Eucalyptus celastroides

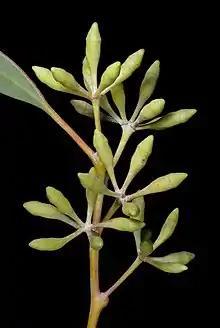
buds

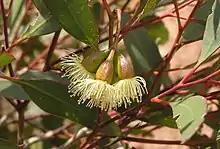
flowers

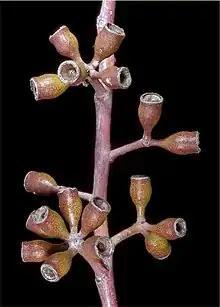
fruit

"Eucalyptus celastroides" is a mallee, rarely a tree, and typically grows to a height of and forms a lignotuber. It has rough, flaky bark for up to half the trunk, then smooth mottled whitish bark above, or sometimes from the base of the trunk. The leaves on young plants and on coppice regrowth are glaucous, egg-shaped to oblong, long and wide. Adult leaves are the same green to bluish green on both sides, narrow lance-shaped, long and wide on a petiole long. The flower buds are arranged in groups of seven or nine on a peduncle long, the individual buds on pedicels long. Mature buds are club-shaped to pear-shaped or oval, long and wide with a rounded operculum with a small point on the tip, or conical. Flowering occurs between August and January and the flowers are white. The fruit is a woody, urn-shaped capsule long and wide with the valves enclosed.